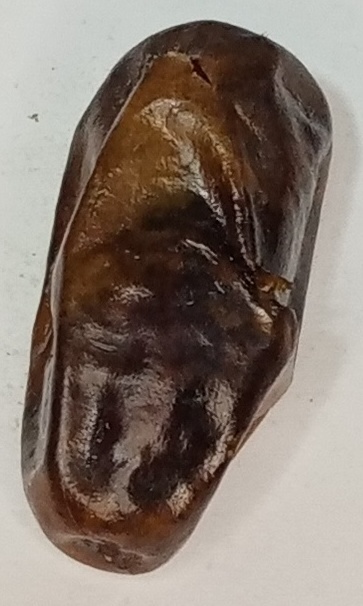
Variety: gajar
Size: small
Grade: grade-2